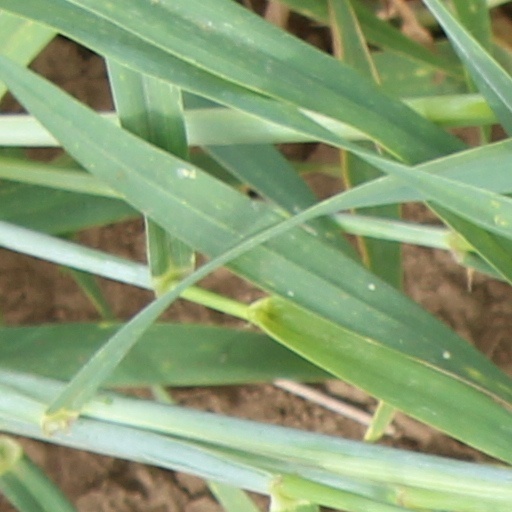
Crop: wheat